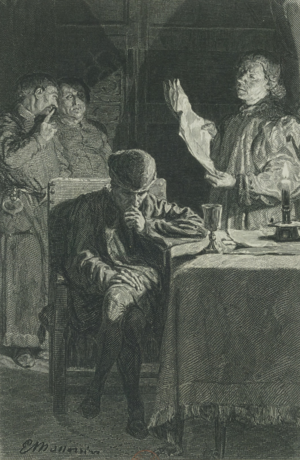
Illustration pour Notre-Dame de Paris de Victor Hugo.
Ernest Meissonier, né à Lyon le 21 février 1815 et mort à Paris le 31 janvier 1891, est un peintre et sculpteur français, spécialisé dans la peinture historique militaire et dans les scènes de genre.